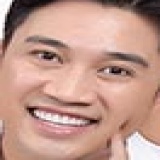
ca sĩ Don Nguyễn